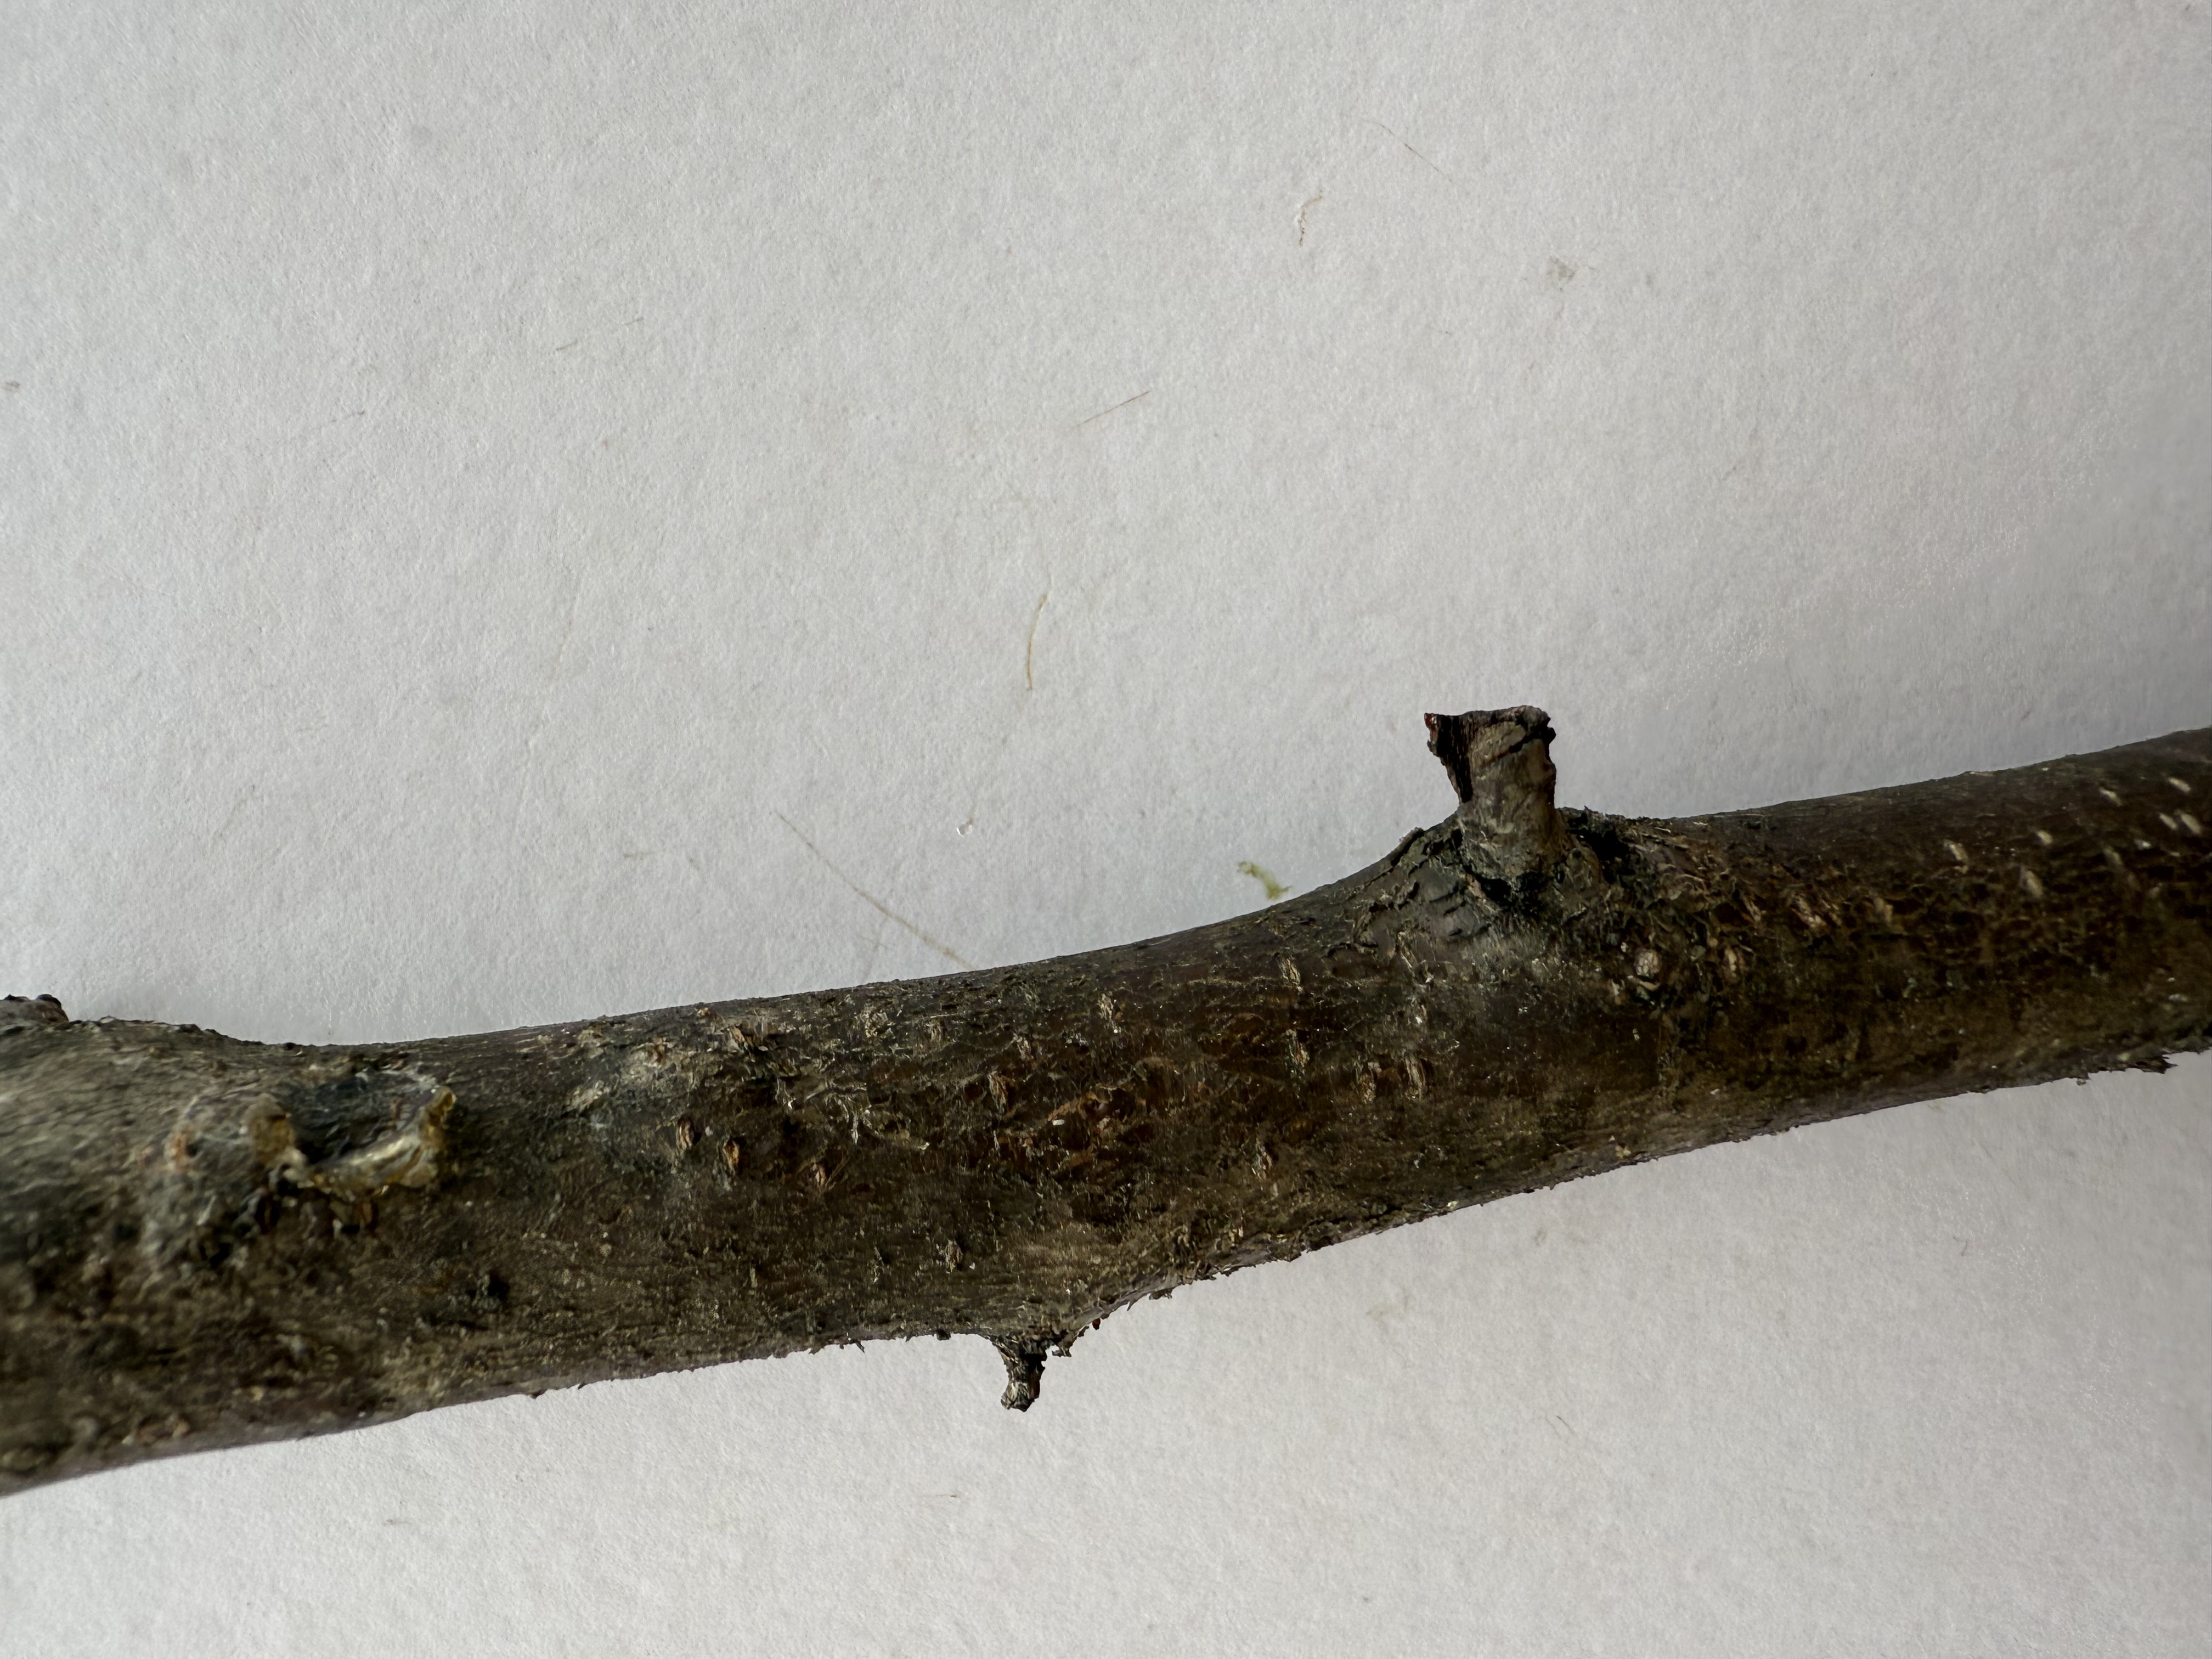
Variety: Murdum Plum